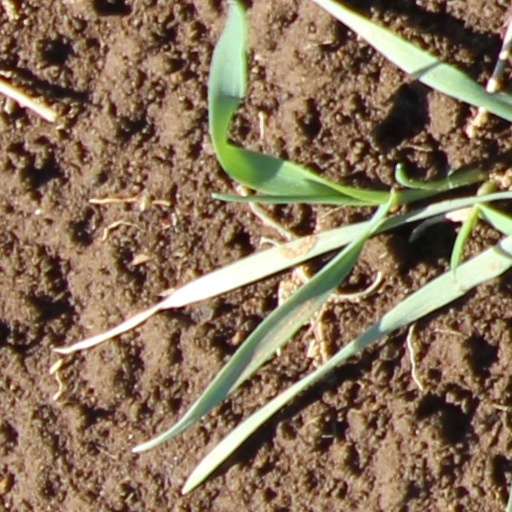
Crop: wheat